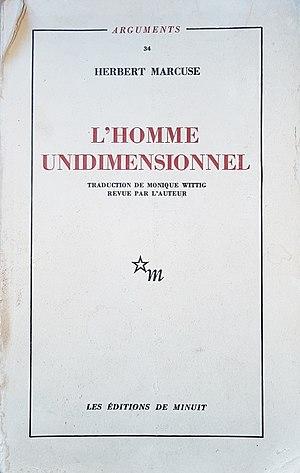
Couverture de l'homme unidimentionnel de Herbert Marcuse, 1963
L'Homme unidimensionnel est un essai de Herbert Marcuse, avec pour sous-titre Essai sur l'idéologie de la société industrielle avancée, publié en anglais en 1964 aux États-Unis puis, traduit de l'anglais par Monique Wittig et l'auteur en français, en 1968 en France.
Herbert Marcuse, né le 19 juillet 1898 à Berlin et mort le 29 juillet 1979 à Starnberg, est un philosophe, sociologue marxiste, américain d'origine allemande, membre de l'École de Francfort avec Theodor Adorno et Max Horkheimer.